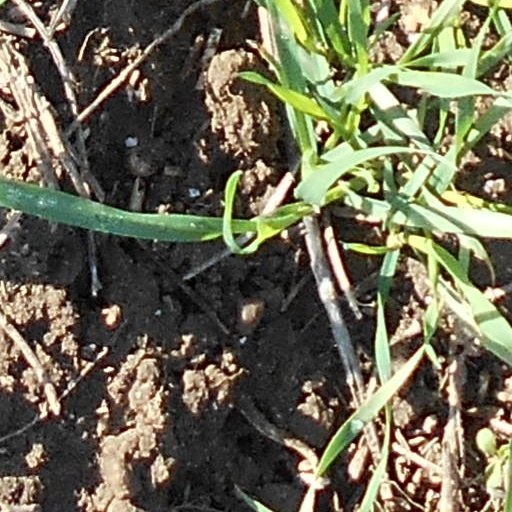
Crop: wheat